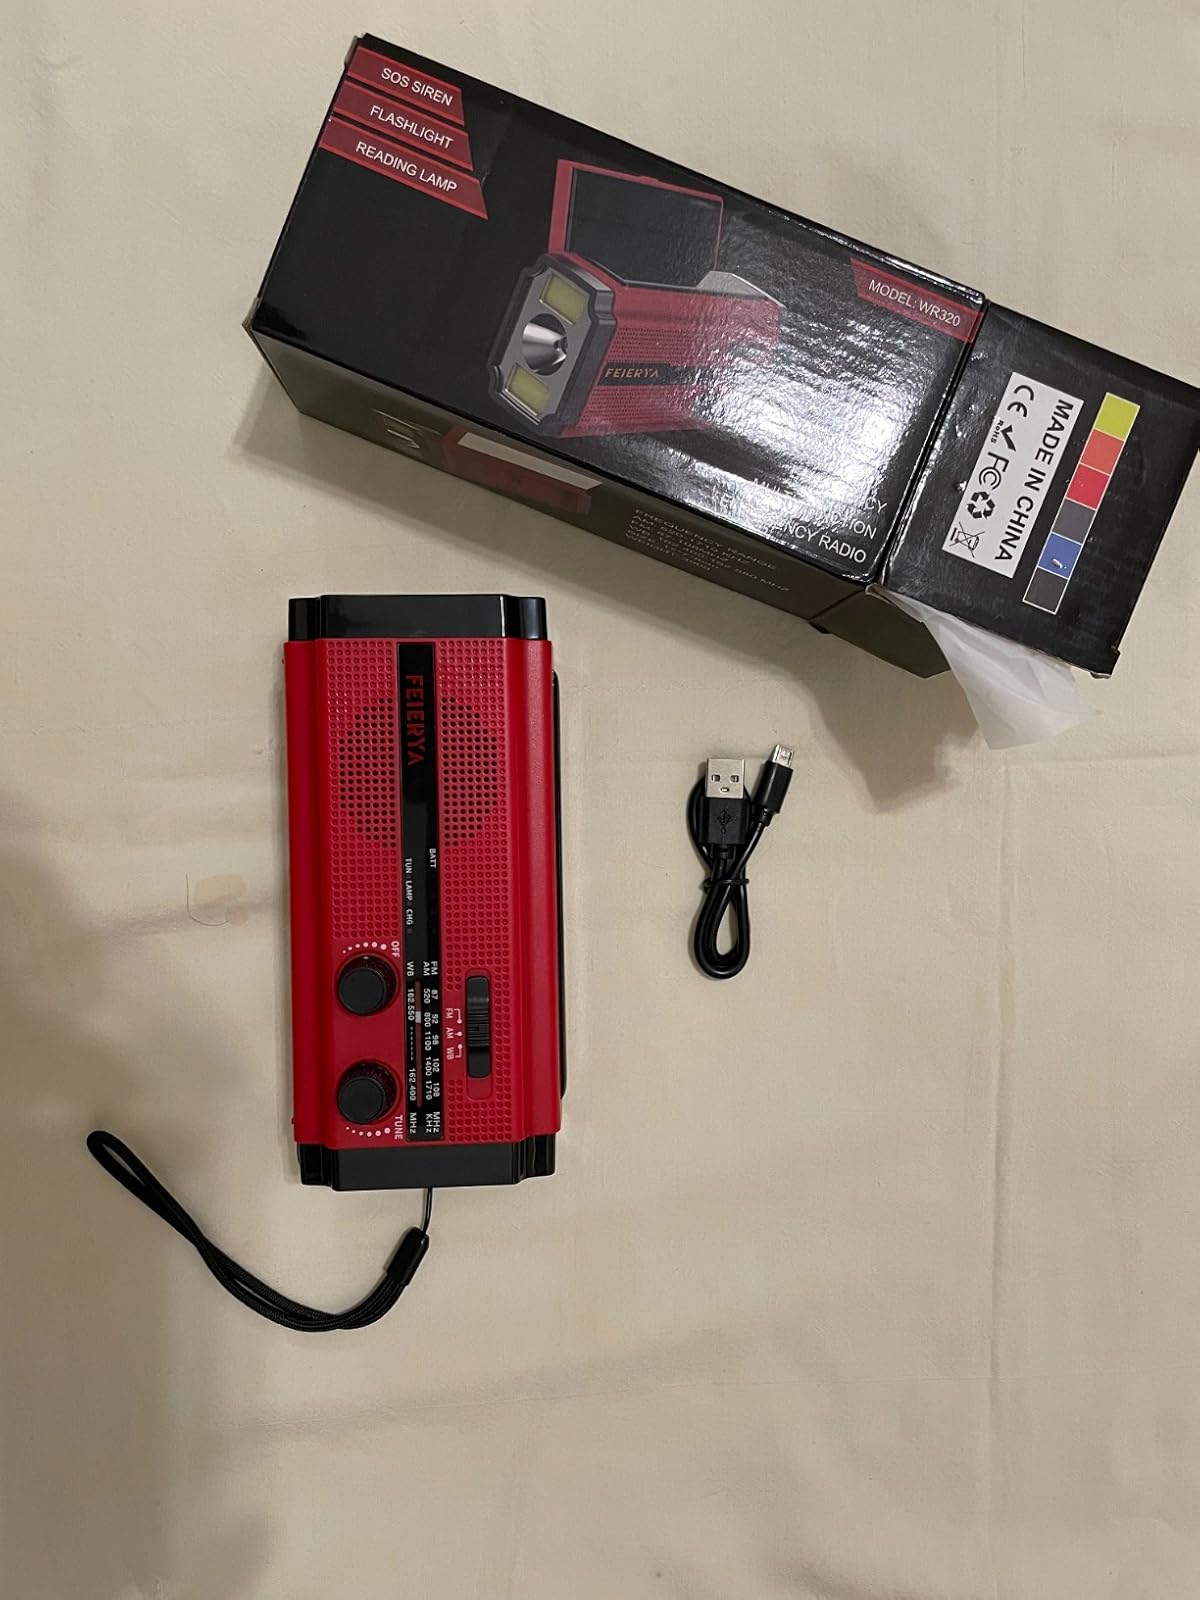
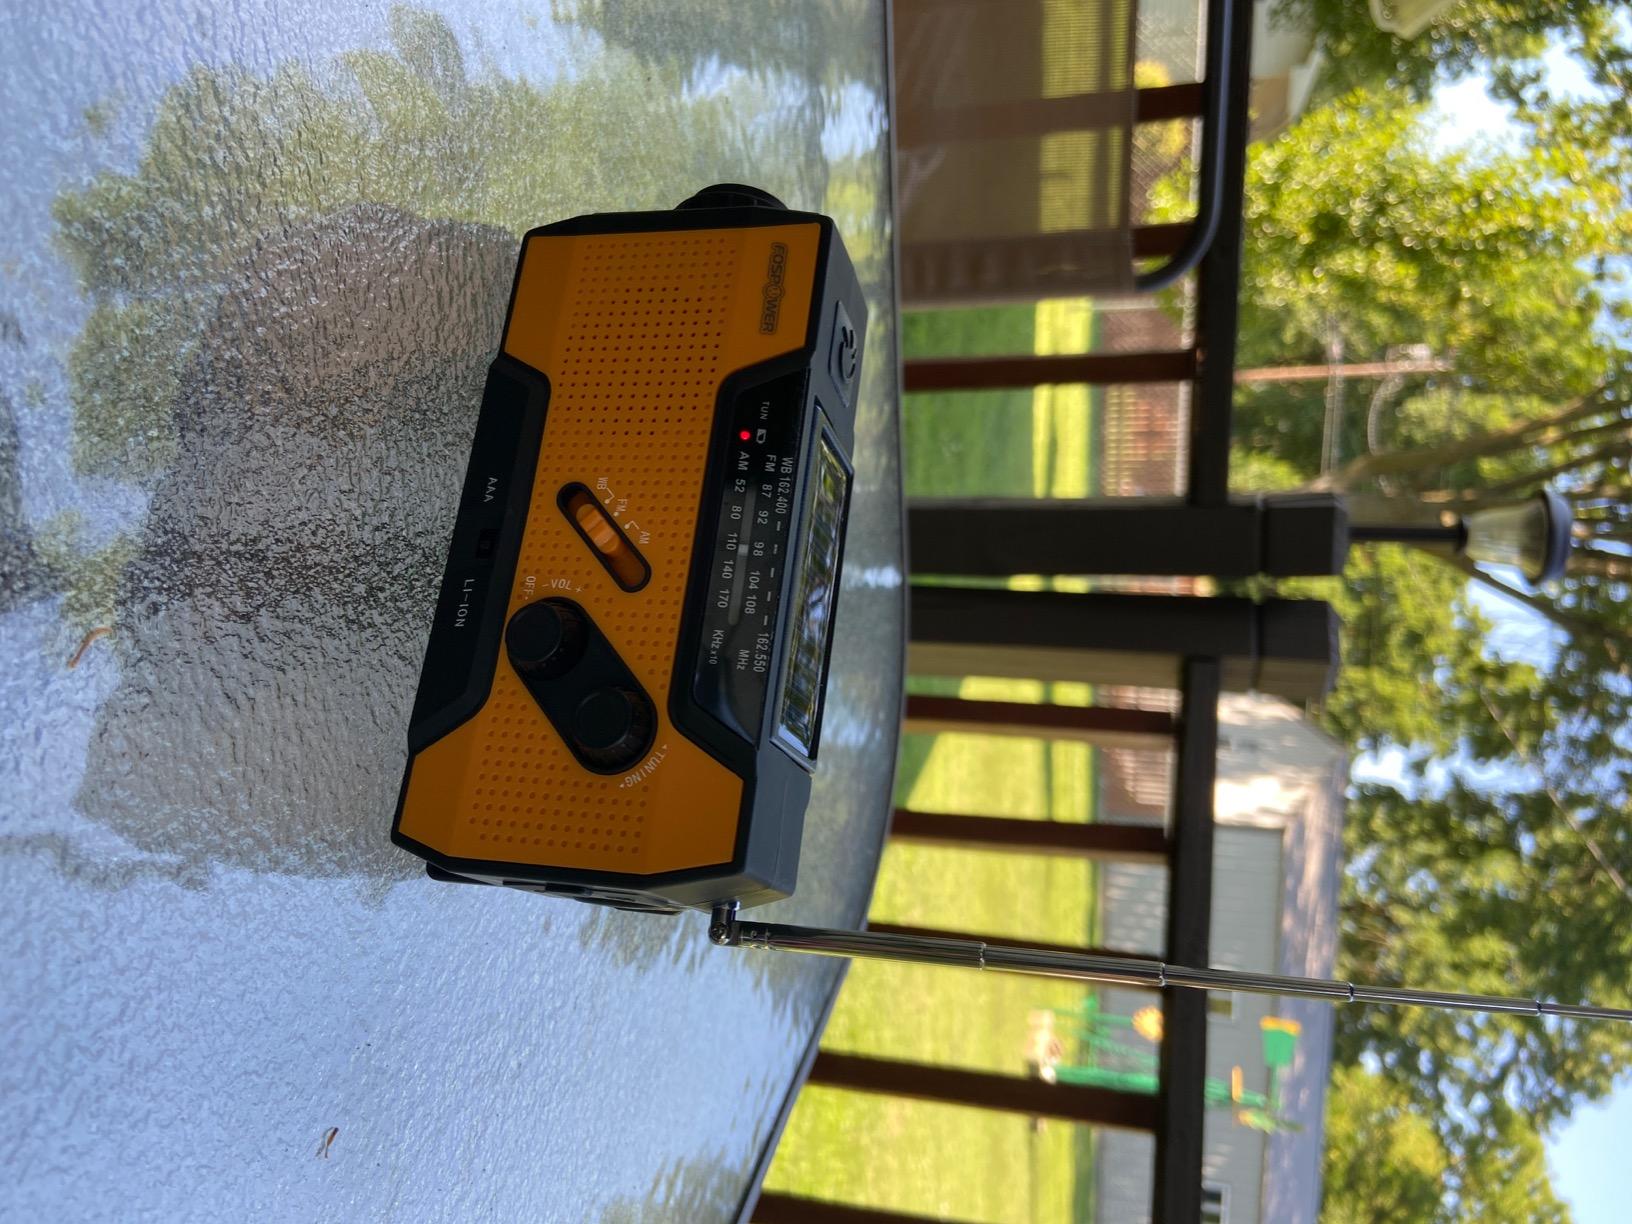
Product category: radio
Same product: no